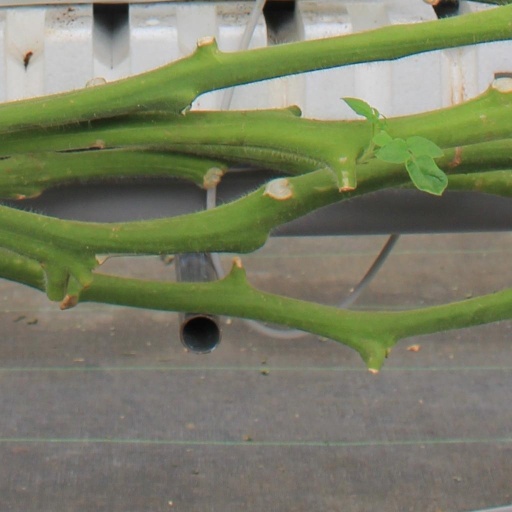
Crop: tomato